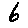
Label: 6